Bánh rán

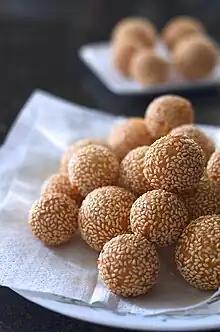
Southern Vietnamese bánh cam

Bánh rán is a deep-fried glutinous rice ball Vietnamese dish from northern Vietnam. In Vietnamese, "bánh" is a category of food including cakes, pies, and pastries, while "rán" means "fried."